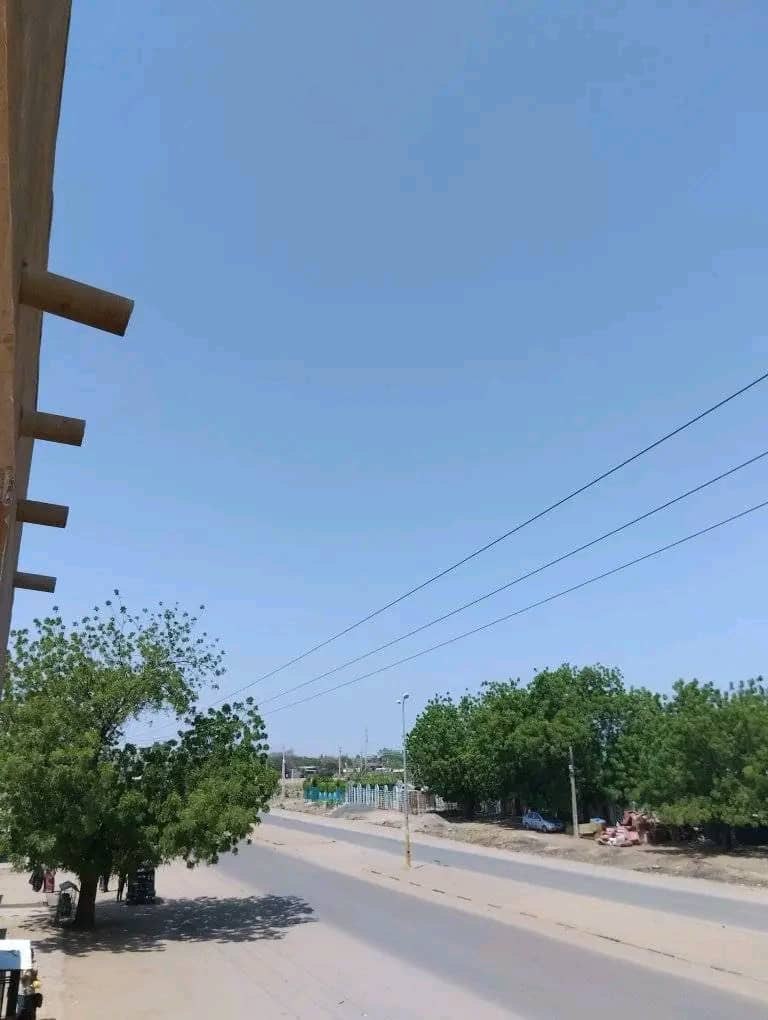
الوصف بالفصحى: شارع خالي ونظيف في مدينة سِنجة، تزيّنه الأشجار الكثيفة على جانبيه الأيمن والأيسر
الوصف بالعامية السودانية: شارع فاضي نظيف في سنجة و علي الشمال و اليمين في اشجار
التصنيف: Public Spaces & Infrastructure